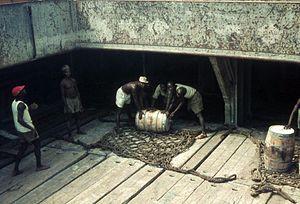
Déchargement de barils, Accra au mouillage, dans la trappe - 1958-1959